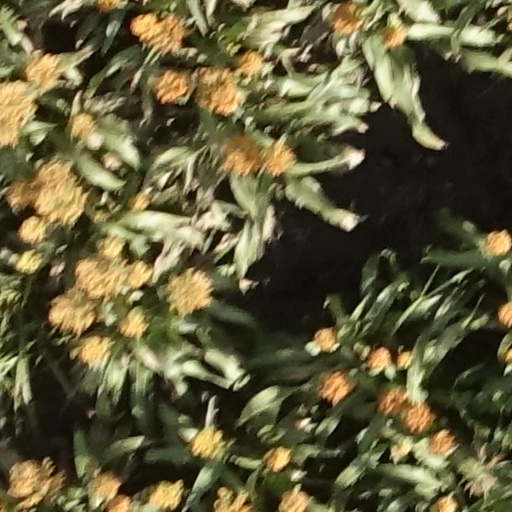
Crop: sorghum